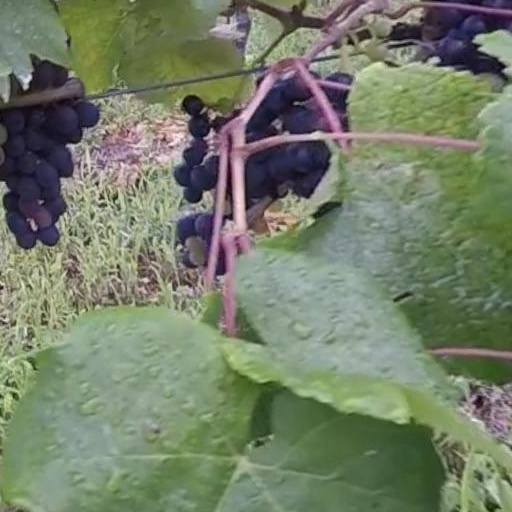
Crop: grape